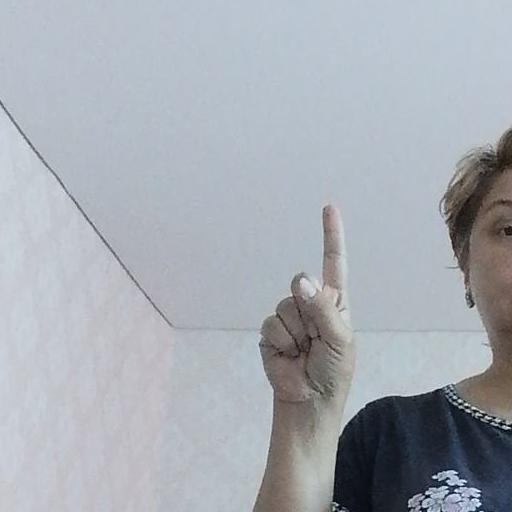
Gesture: one